Lagwagon

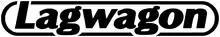
The band's logo

In a 1994 interview, the band's first guitarist Shawn Dewey stated that the band's original members met and formed a band due to each member's individual history with child abuse landing them in the same counseling group: "[The] whole reason this band got together is because we were all neglected children[,] and we all met in a counseling group, we're all about the same age except Jesse [Buglione]. We were all just pretty much beaten by our parents."